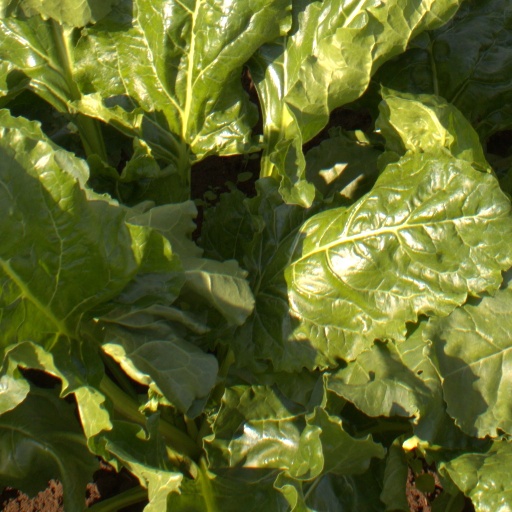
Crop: sugar beet